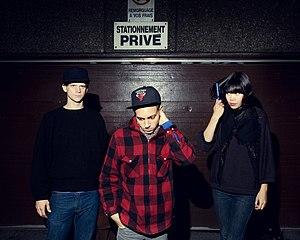
These Are Powers est un groupe de noise rock américain originaire de New York. Ils comptent trois albums avant leur séparation en 2011.